Battle of Nanking

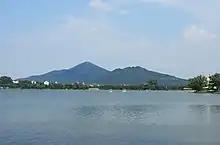
The peaks of Purple Mountain, where the Training Division made its stand

On November 25, the Japanese 18th Division attacked the town of Sian near Guangde. The Chinese defenders, underequipped and inexperienced troops from the 145th Division, were overwhelmed by Japanese airpower and tanks and hastily fell back. A counterattack on Sian from the 146th Division was repelled by Japanese armor.